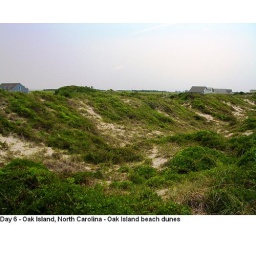
7-7-2007_6_ beach sand dunes near Oak Island lightouse